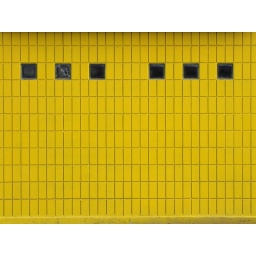
A wall with glass brick windows, all in a row. (111a)